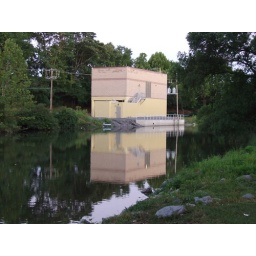
Water Company building on the creek at yellow breeches in New Cumberland.